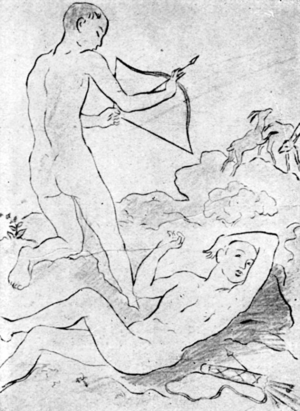
Otto Schoff, né à Brême le 24 mai 1884 et décédé à Berlin le 3 juillet 1938 est un peintre allemand.
Tibulle, né vers 54 ou 50 av. J.-C. et mort en 19-18 av. J.-C., est un poète romain élégiaque.